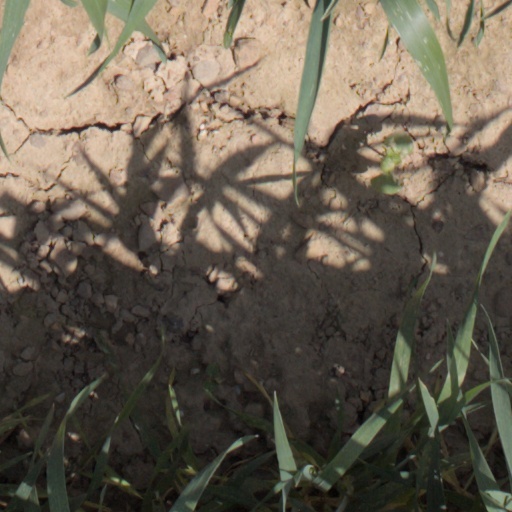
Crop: wheat